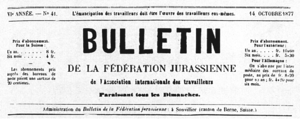
Dans les années 1870, la Fédération jurassienne était la représentante de l’anarchisme en Suisse. Acquise aux idées libertaires de Mikhaïl Bakounine, elle s’affirme durant une décennie comme la figure de proue de l’Internationale antiautoritaire.